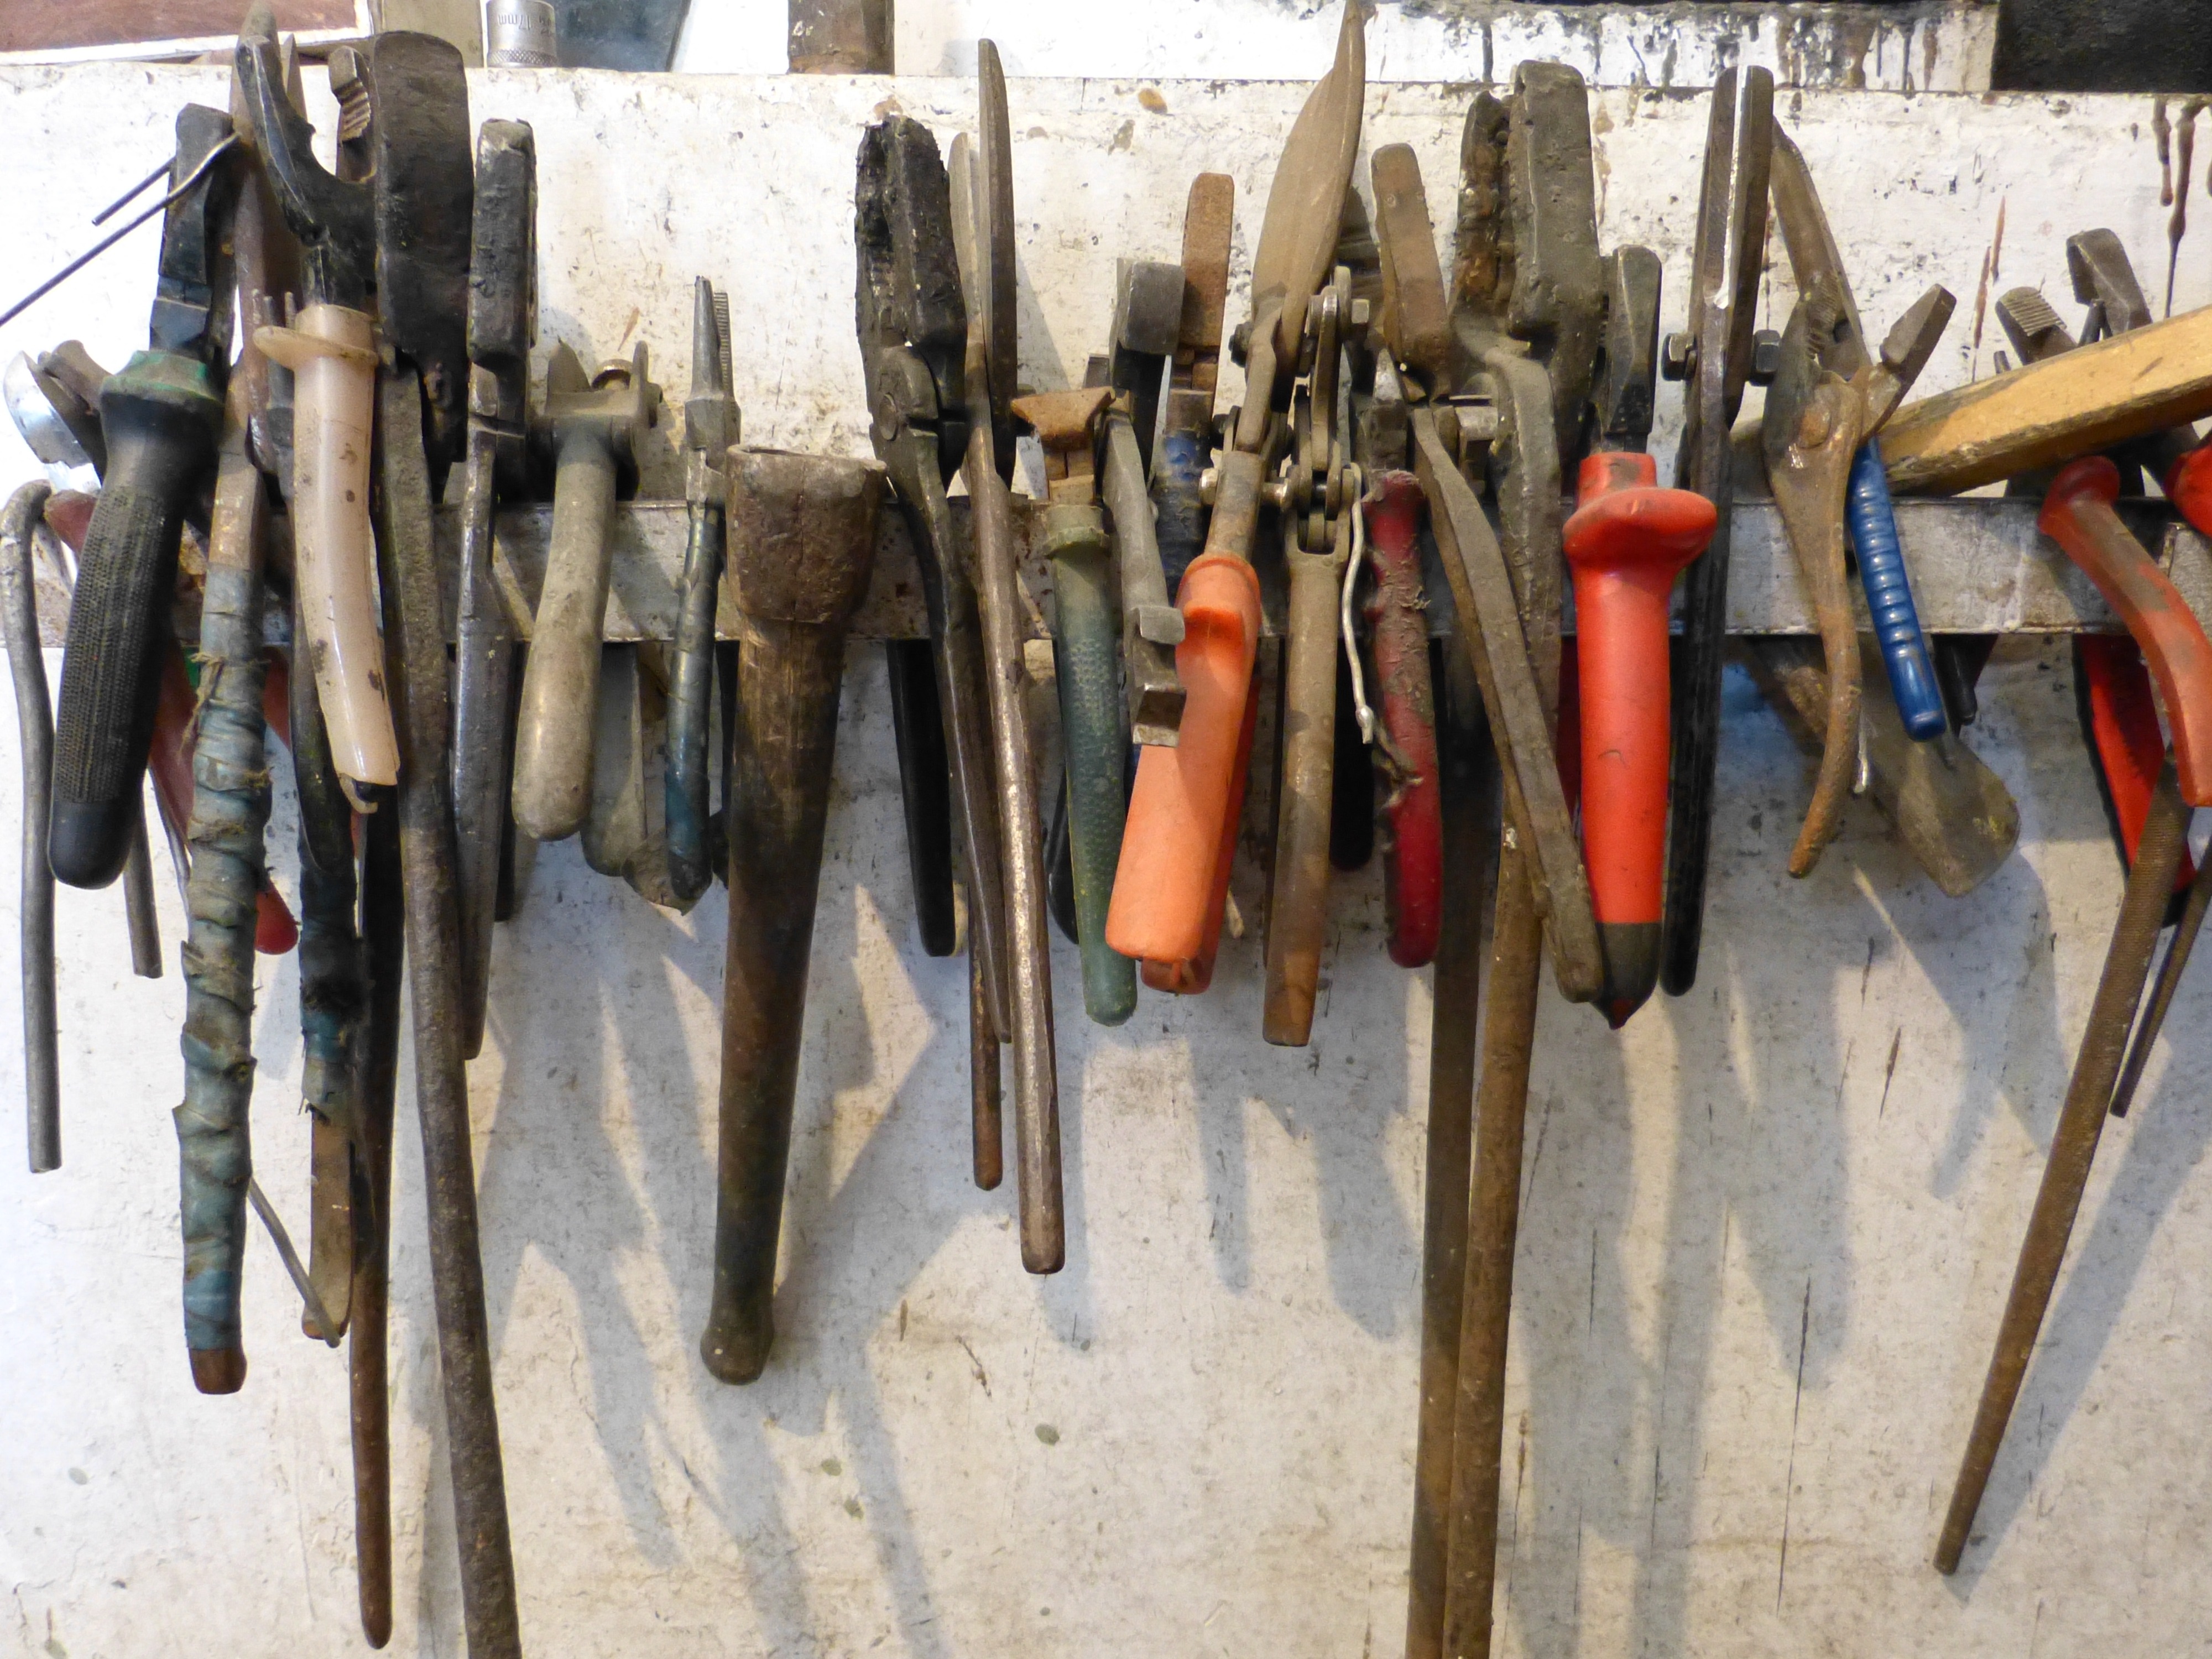
tool, workshop, metal, craft, weapon, pliers, firearm, gun accessory